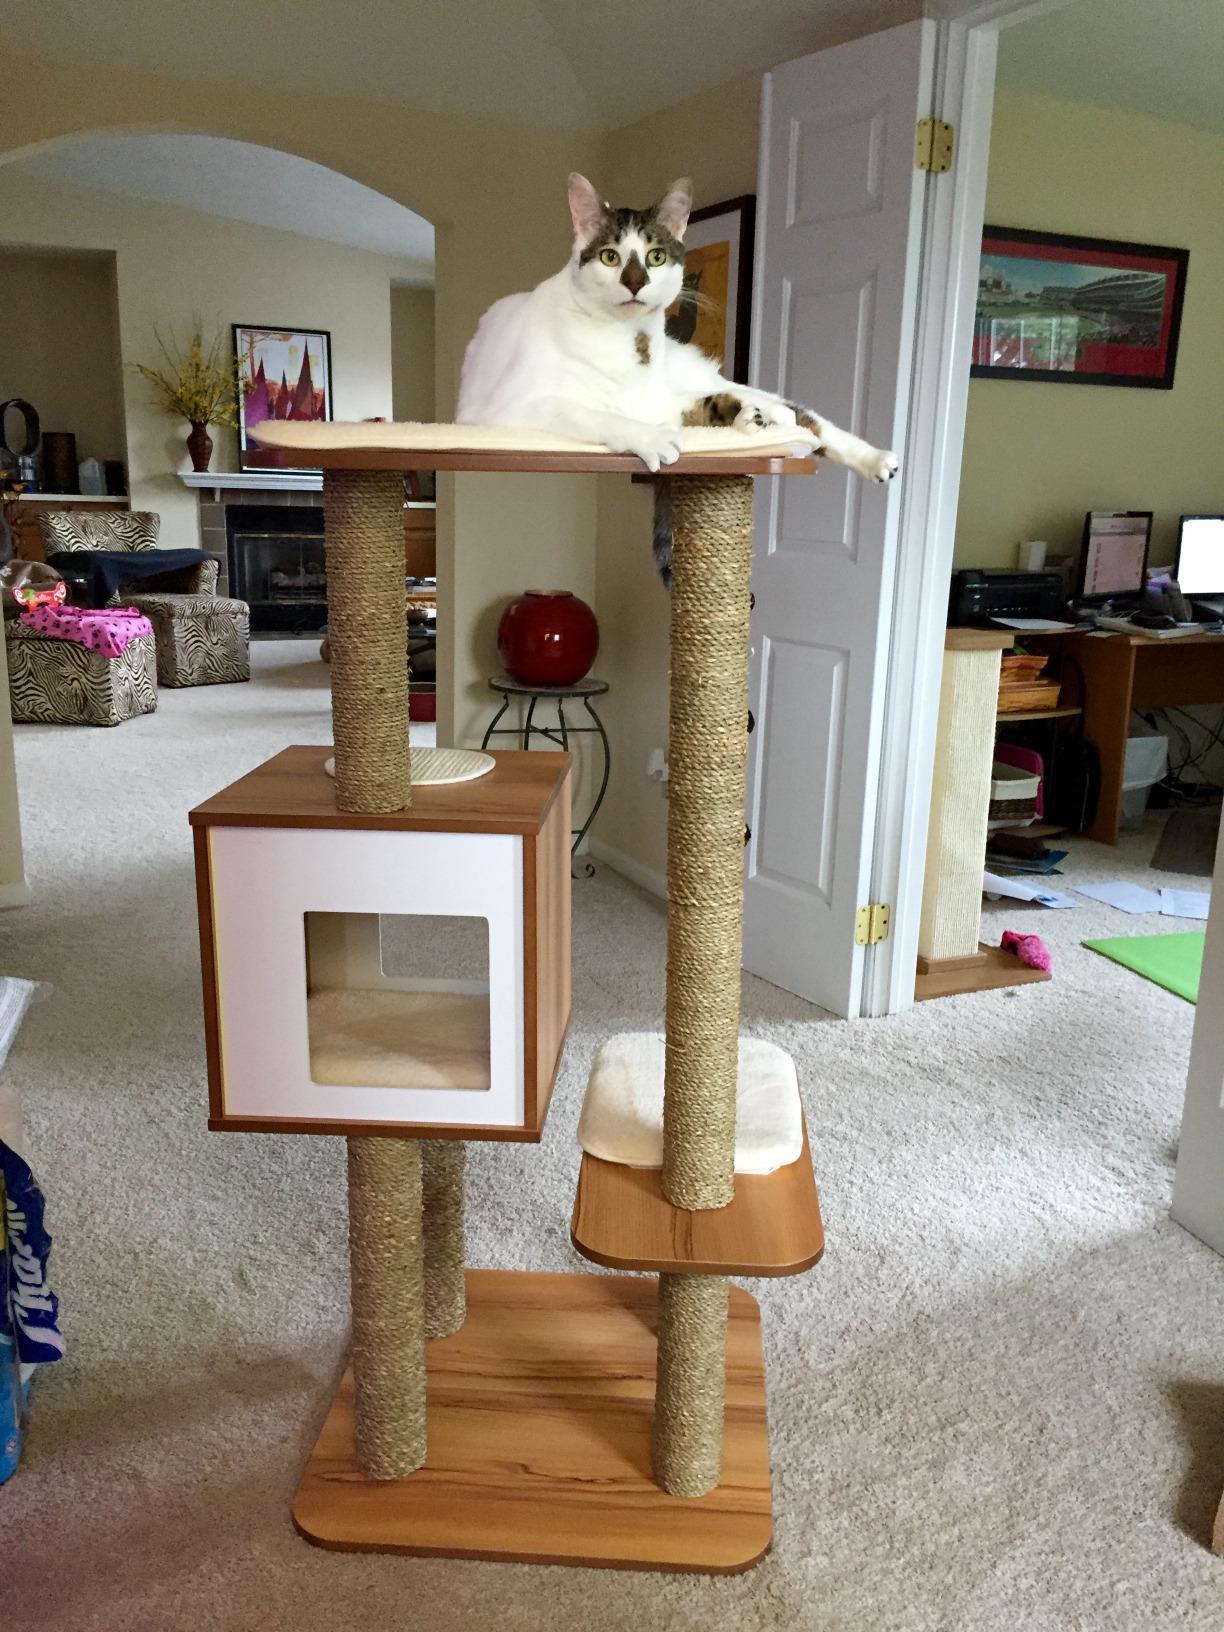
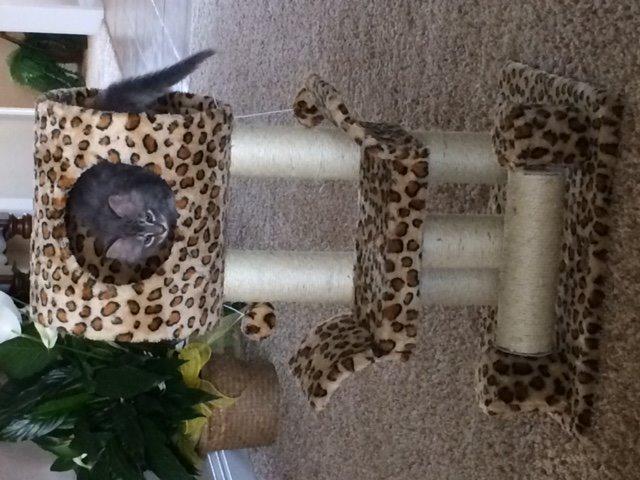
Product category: items_cat tree
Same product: no